Italianate architecture

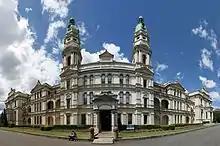
The Institute Building at the University of Sydney in Darlington, Sydney

The popularity of Italianate architecture in the time period following 1845 can be seen in Cincinnati, Ohio, the United States' first boomtown west of the Appalachian Mountains. This city, which grew along with the traffic on the Ohio River, features arguably the largest single collection of Italianate buildings in the United States in its Over-the-Rhine neighbourhood, built primarily by German-American immigrants that lived in the densely populated area. In recent years, increased attention has been called to the preservation of this impressive collection, with large-scale renovation efforts beginning to repair urban blight. Cincinnati's neighbouring cities of Newport and Covington, Kentucky also contain an impressive collection of Italianate architecture.